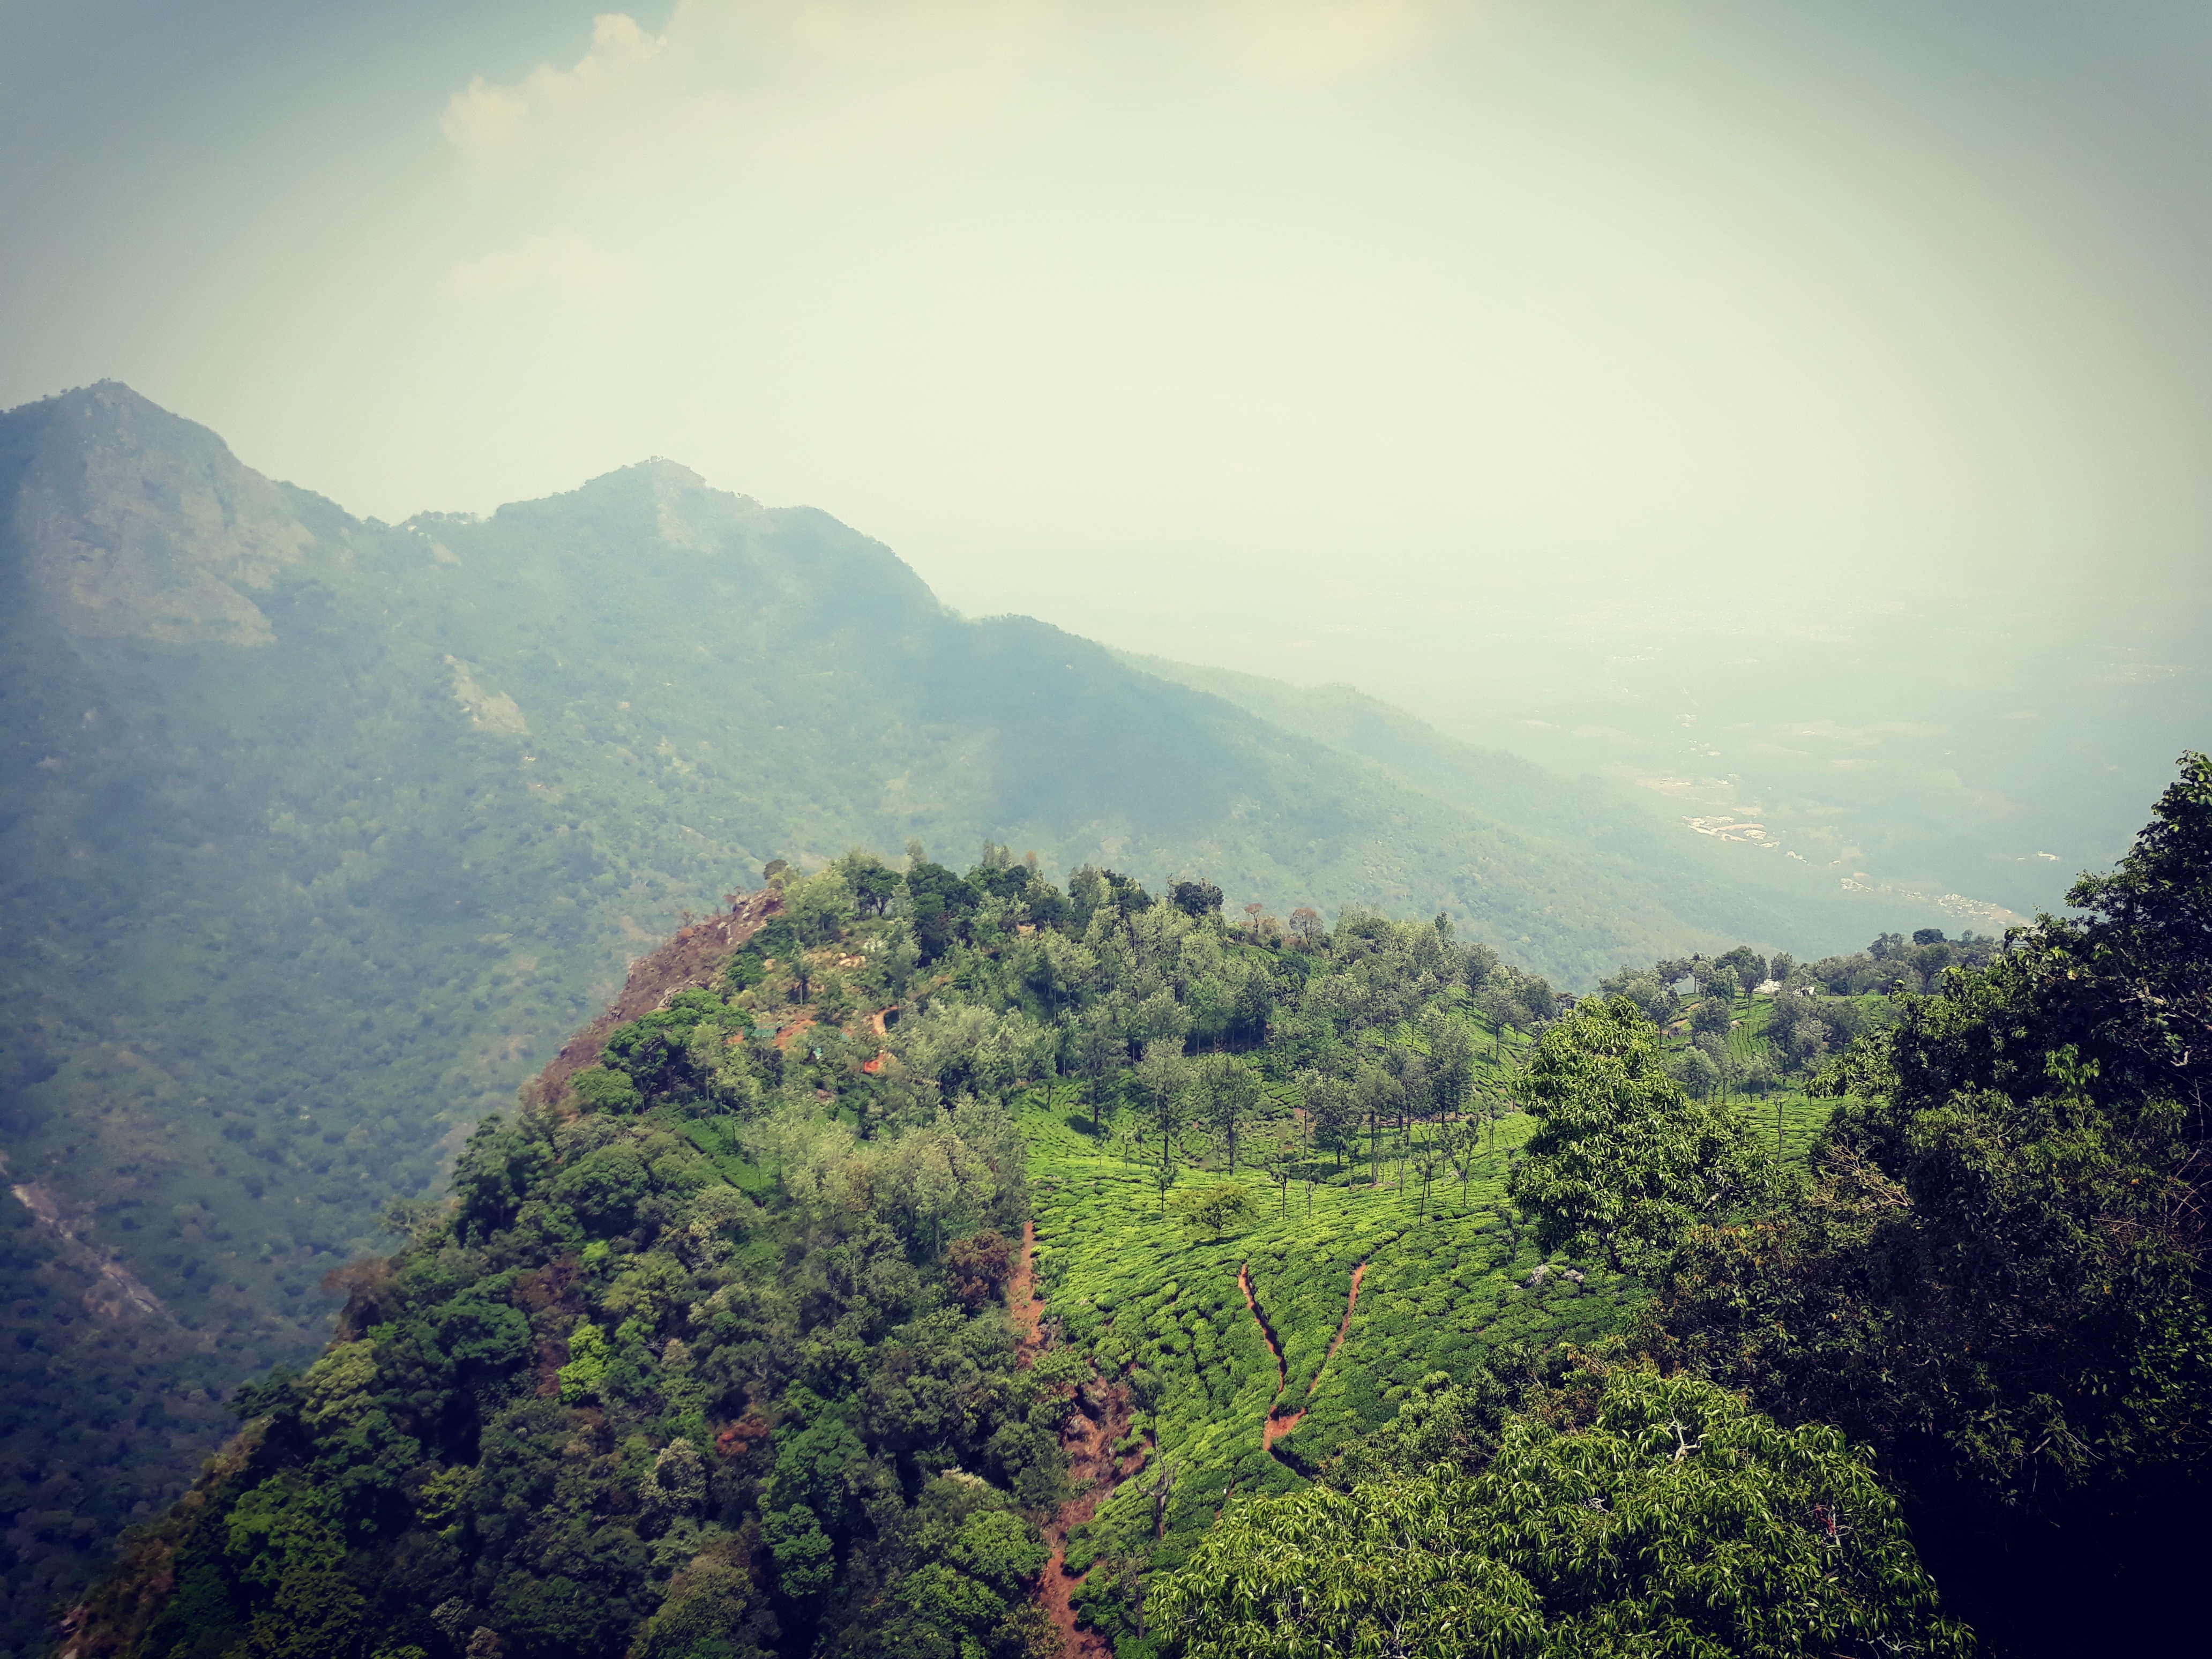
landscape, tree, nature, forest, mountain, cloud, sky, mist, hiking, sunlight, morning, hill, valley, mountain range, summer, green, jungle, scenic, ridge, happy, rainforest, beauty, habitat, landform, natural environment, geographical feature, atmospheric phenomenon, mountainous landforms